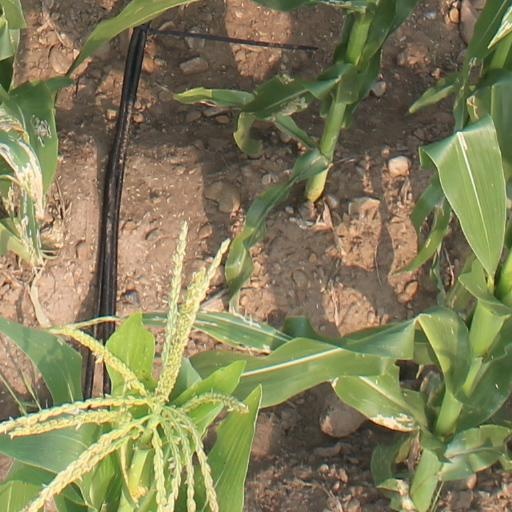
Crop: maize; corn